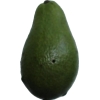
Label: green_avocado